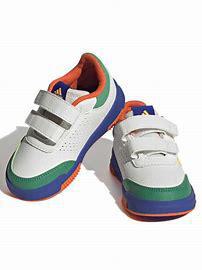
Brand: Adidas
Model: Tensaur Sport Training Hook And Loop